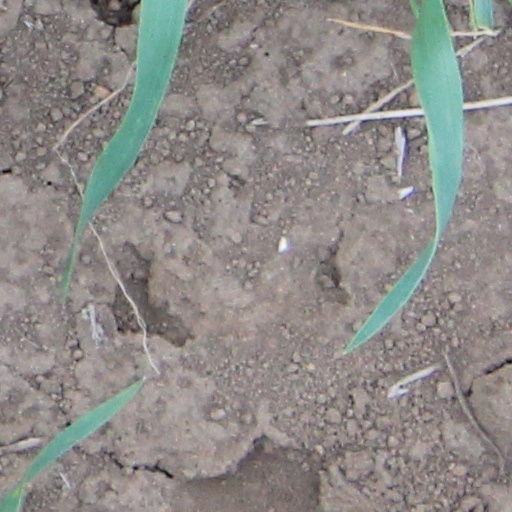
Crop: wheat